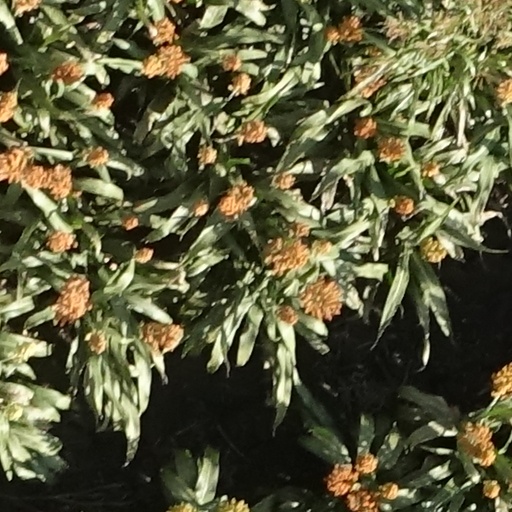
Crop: sorghum